Lillian Russell

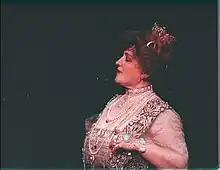
Russell in "How to Live 100 Years", a 1913 Kinemacolor short

The Lillian Russell Theatre aboard the City of Clinton Showboat is a summer stock theatre named after Russell in her hometown of Clinton, Iowa. The University of Pittsburgh's student activities building, the William Pitt Union, has a Lillian Russell Room on its fourth floor, in the offices of "The Pitt News", in the same location where Russell lived when the building was the Schenley Hotel. The room contains a portrait of Russell.